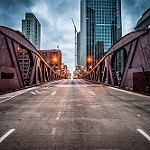
Scene: Outdoor